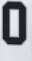
Number: 0